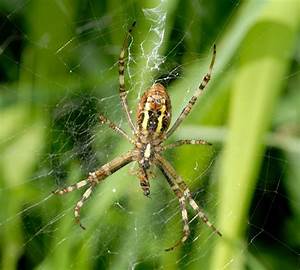
Label: ragno